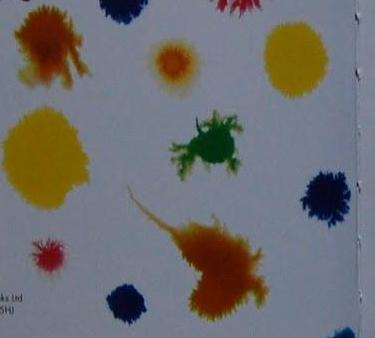
Texture: blotchy